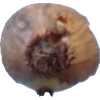
Label: onion